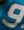
Number: 9